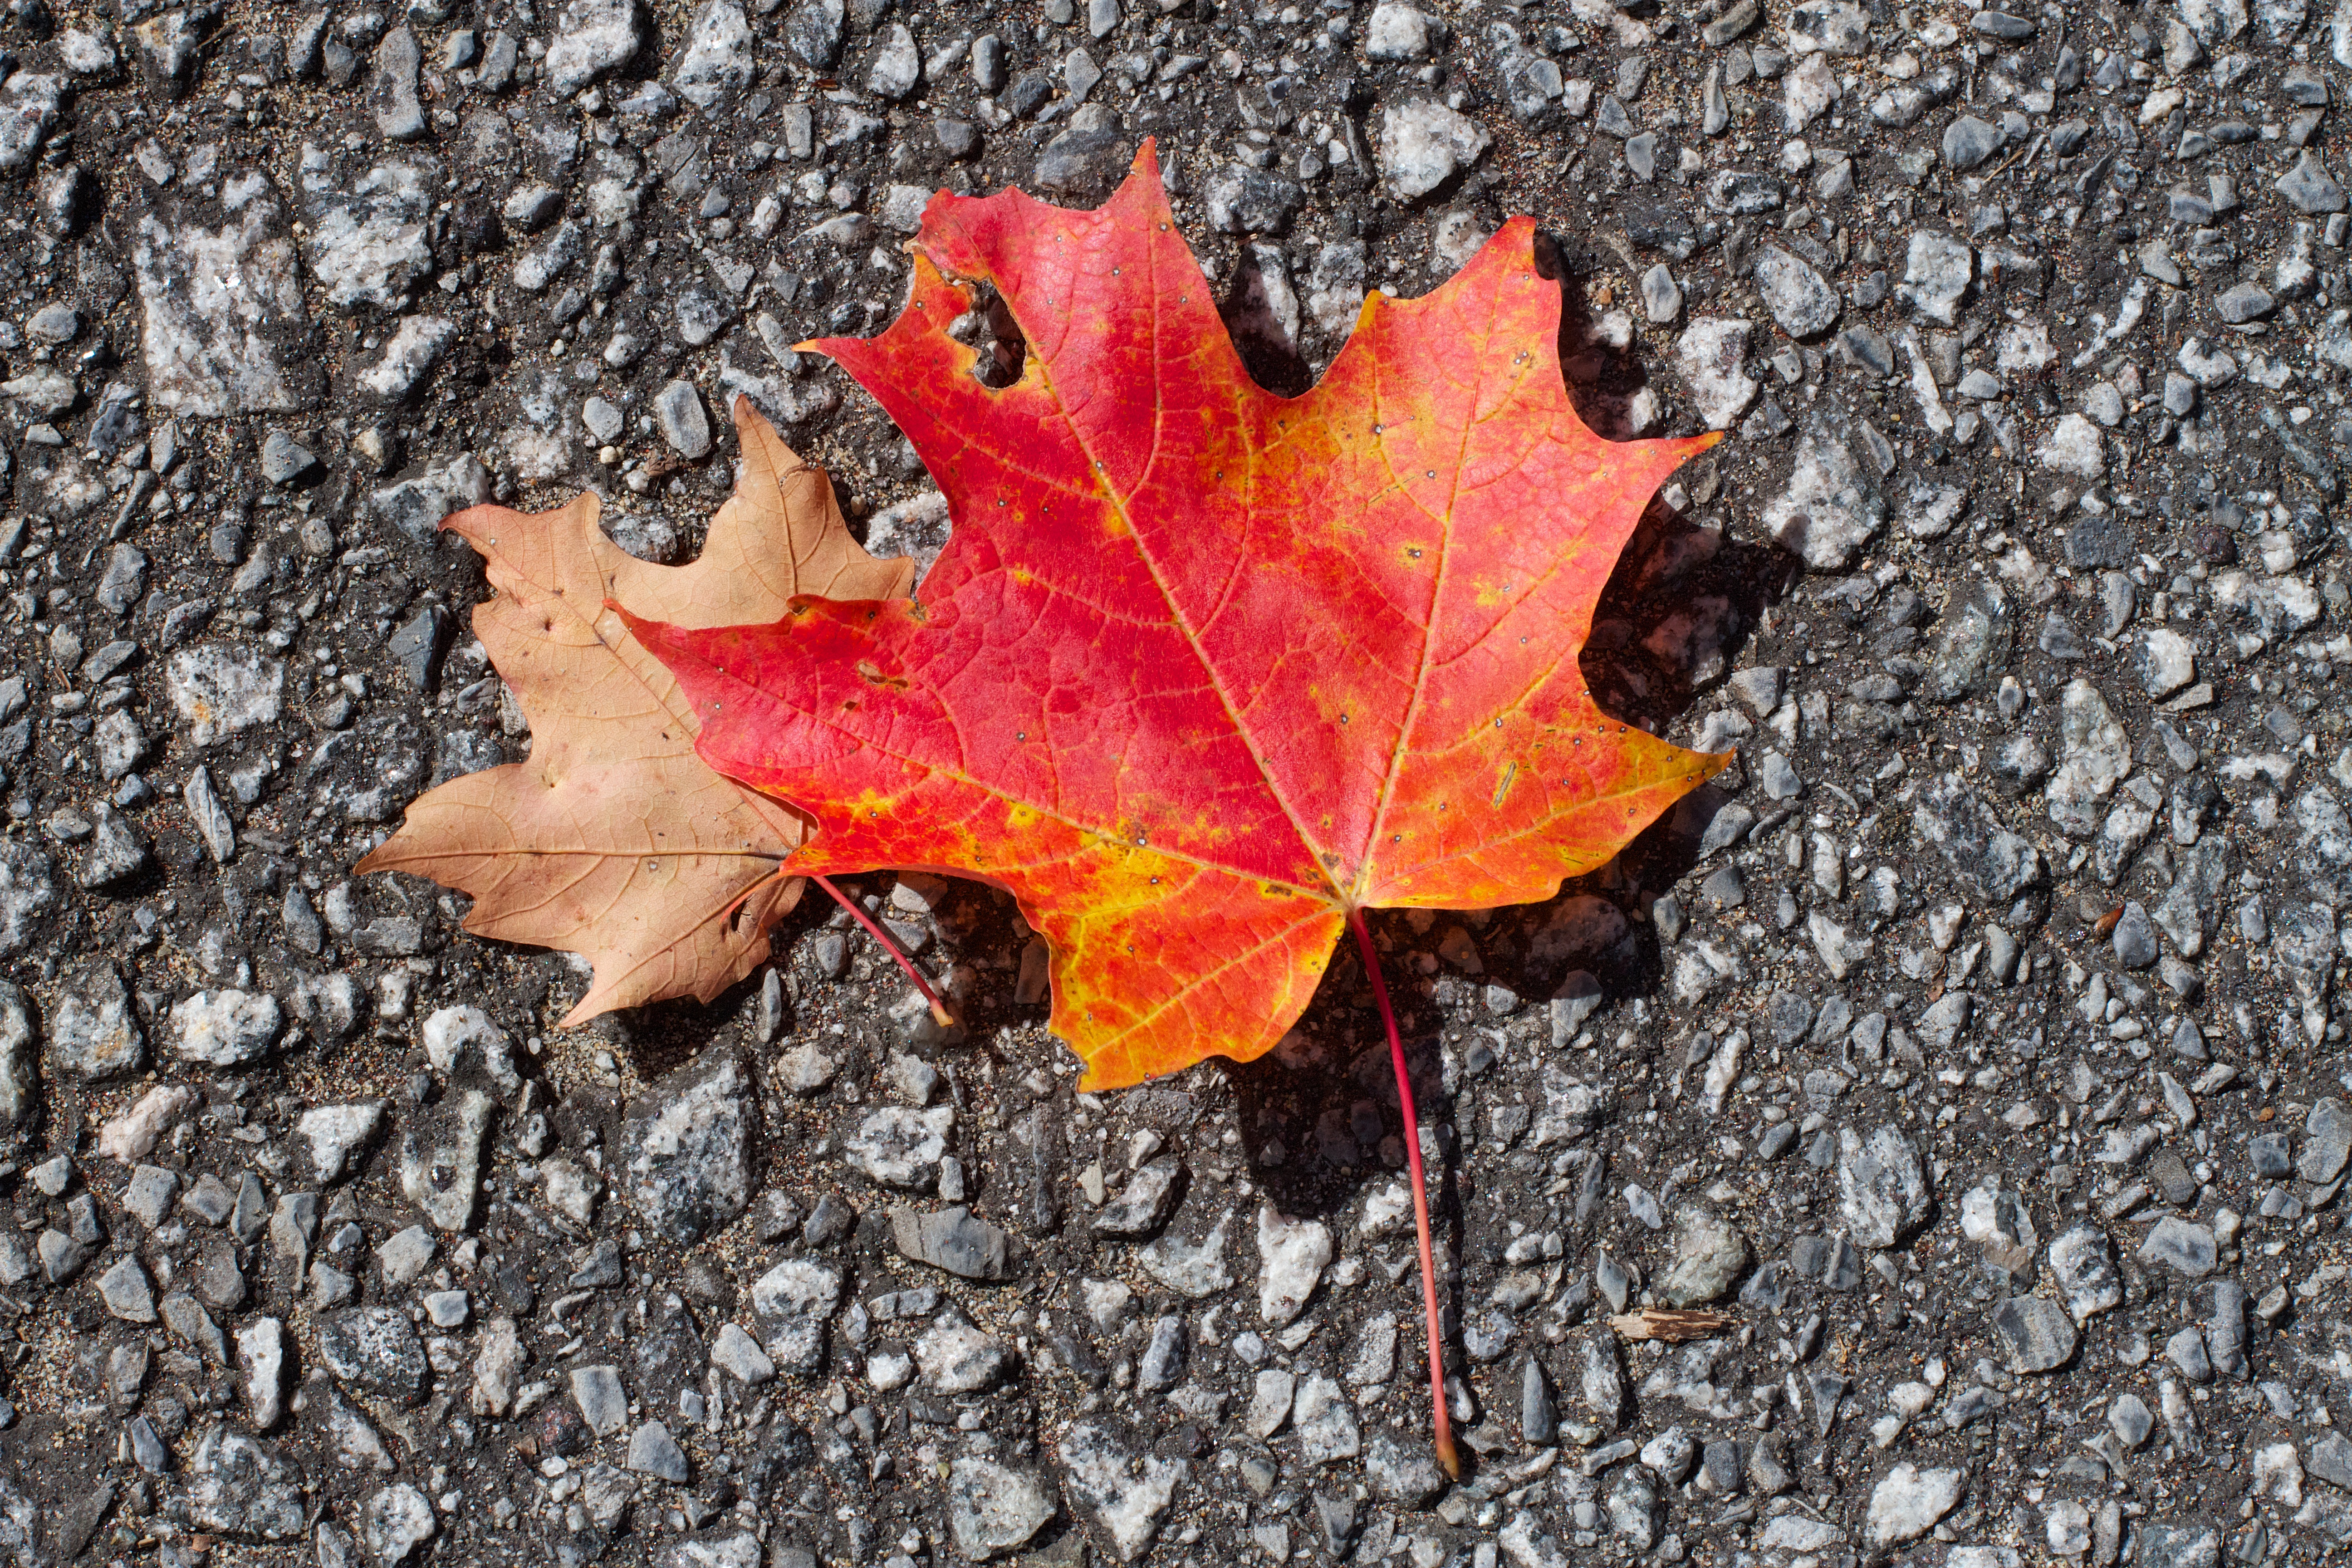
tree, nature, branch, plant, leaf, flower, red, autumn, soil, botany, flora, season, maple, maple tree, maple leaf, ideahive, macro photography, flowering plant, woody plant, land plant